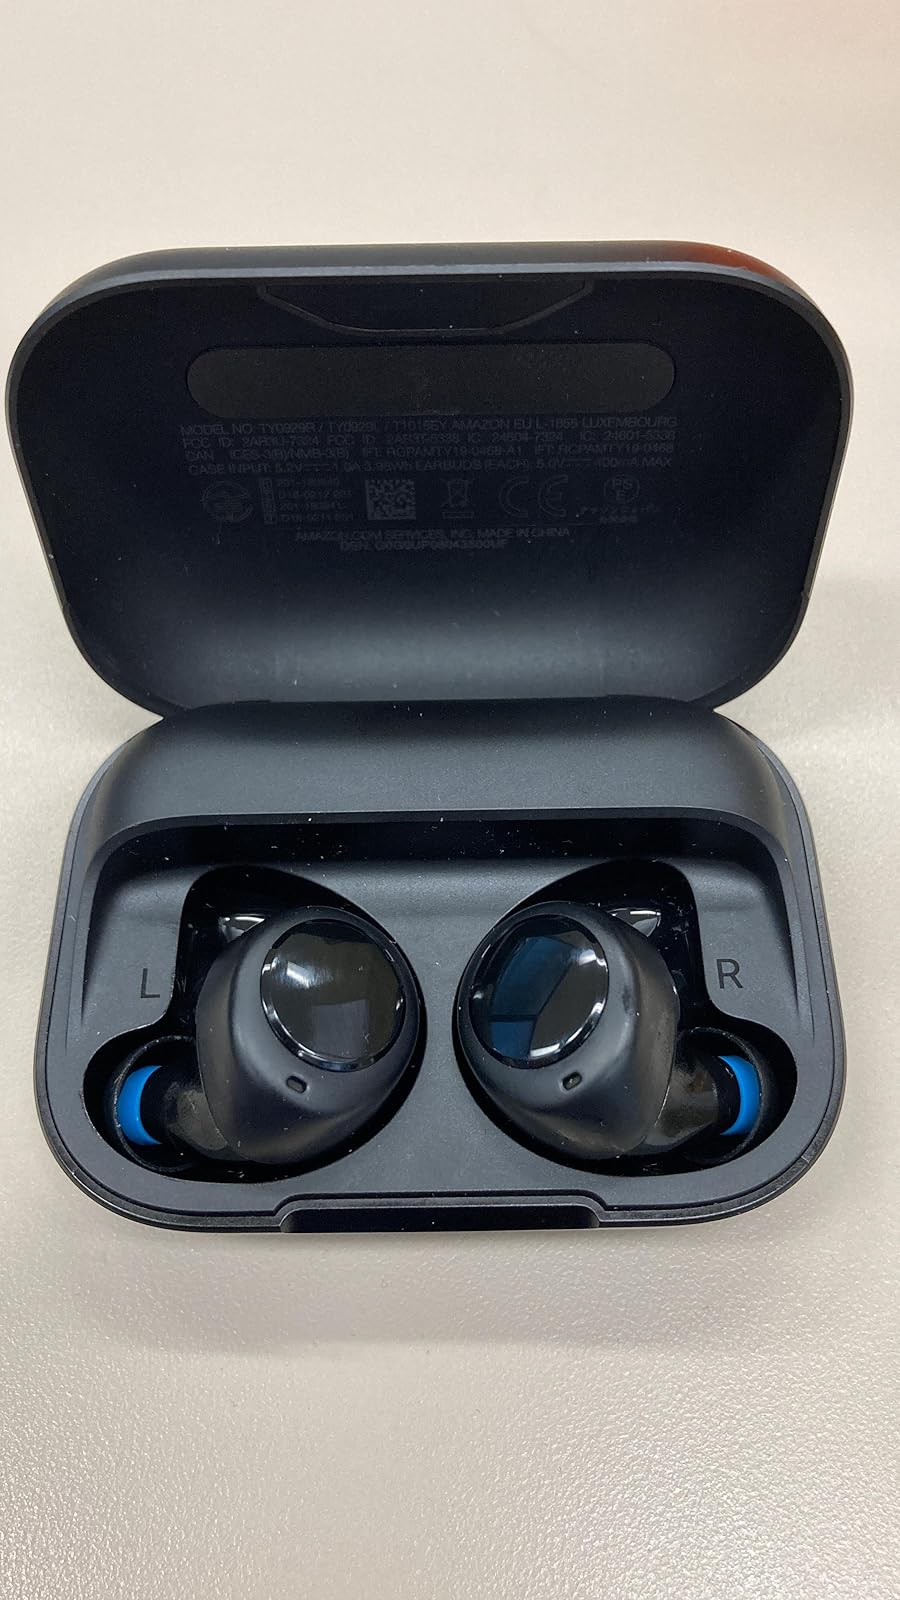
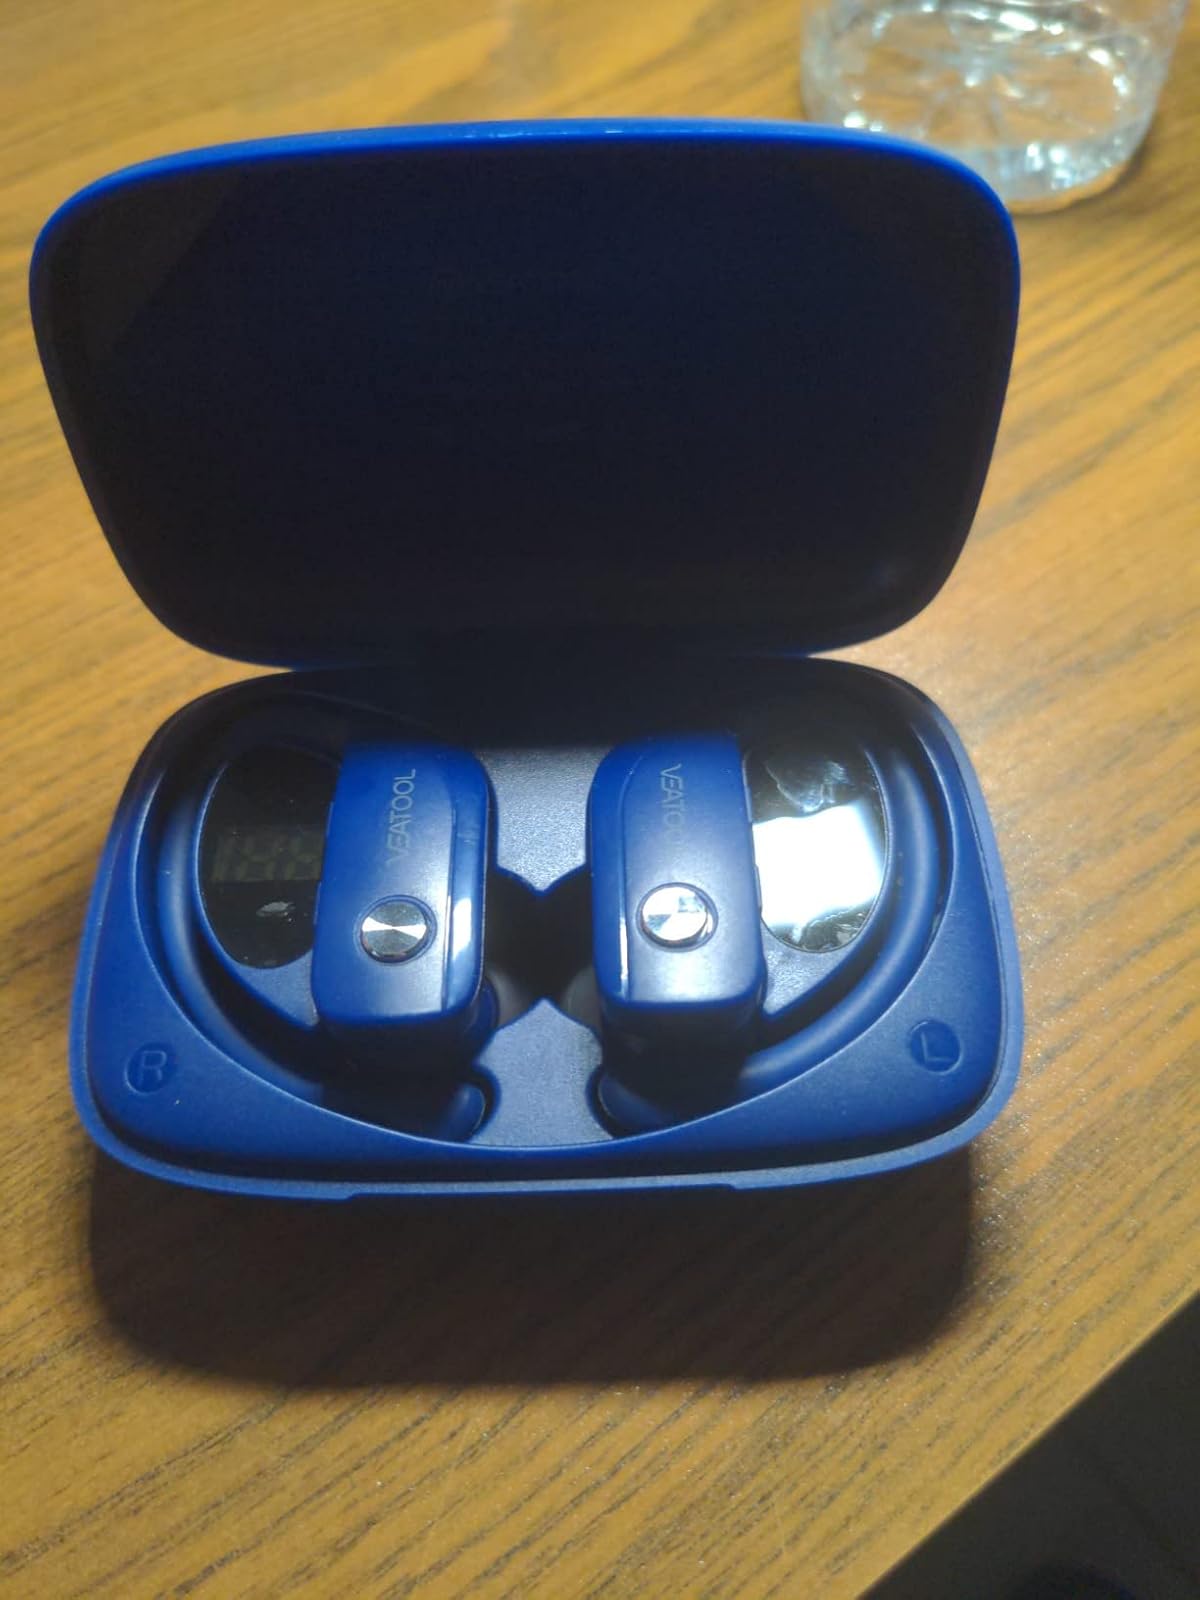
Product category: earbuds
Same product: no